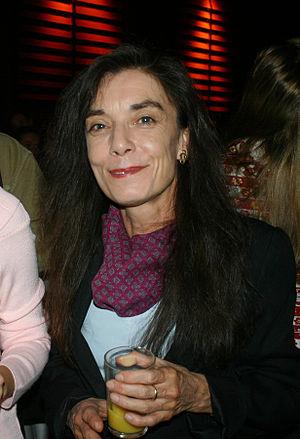
Irene Clarin, née le 16 mai 1955 à Munich, est une actrice allemande de théâtre et de télévision.